Jirō Chōno

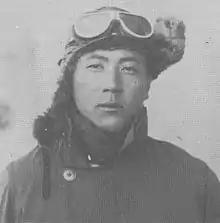

Jirō Chōno was an officer and ace fighter pilot in the Imperial Japanese Navy (IJN) during the Second Sino-Japanese War. In combat over China, he was officially credited with destroying seven enemy aircraft. Chōno died in action on 21 February 1941 over Kunming.